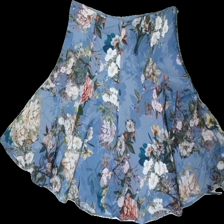
View: front
Type: Skirt
Category: Ladies
Brand: Newhouse Mellan
Colors: Blue, Green, White, Multicolor
Material: 100% viscose
Pattern: Floral print
Cut: Regular
Size: 38
Season: Summer
Damage location: middle center
Damage 2 location: bottom center
Price range: 50-100
Recommended usage: Reuse
Description: blå kjol med blommor